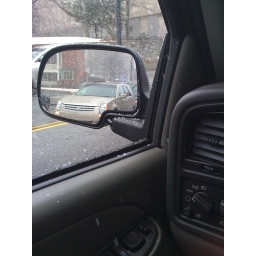
tried to capture the snow coming in, sorta like the car in the side mirror